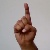
The image shows a hand gesture representing the letter 'D' in Indian Sign Language.